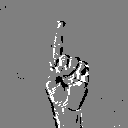
ASL letter: z